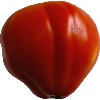
Label: Tomato 1